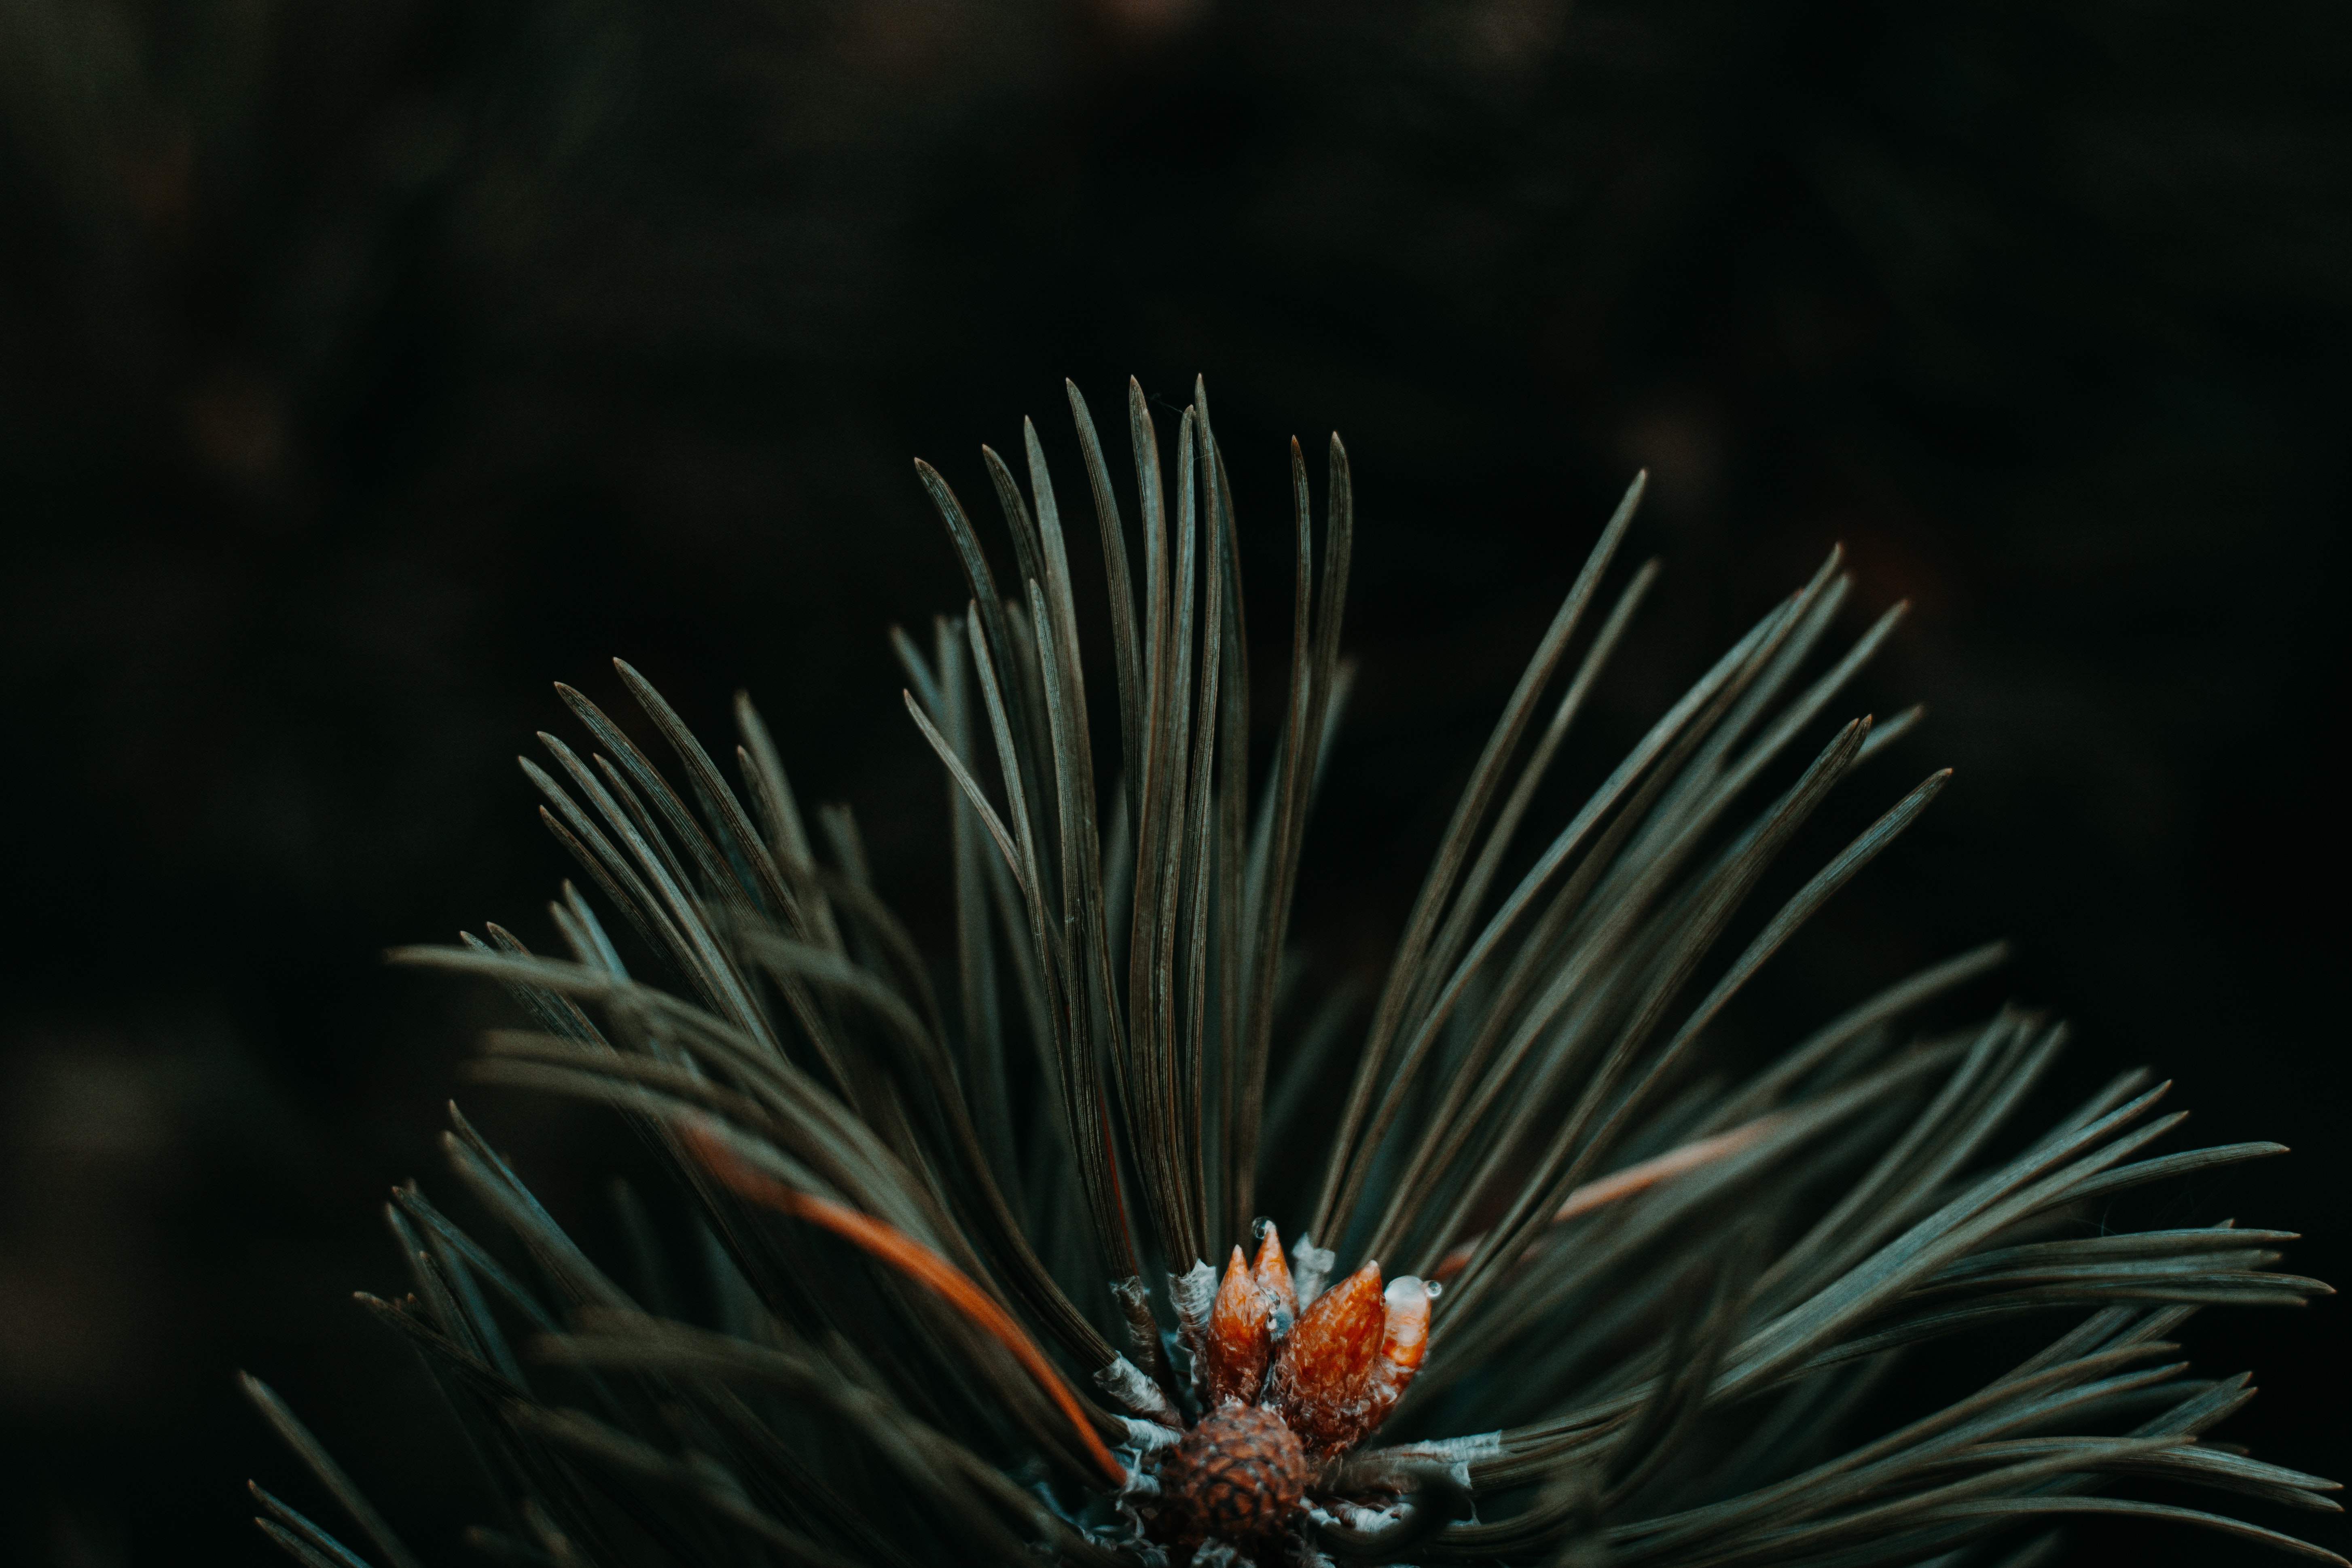
vegetation, plant, tree, botany, flower, organism, close up, macro photography, pine family, pine, photography, conifer, darkness